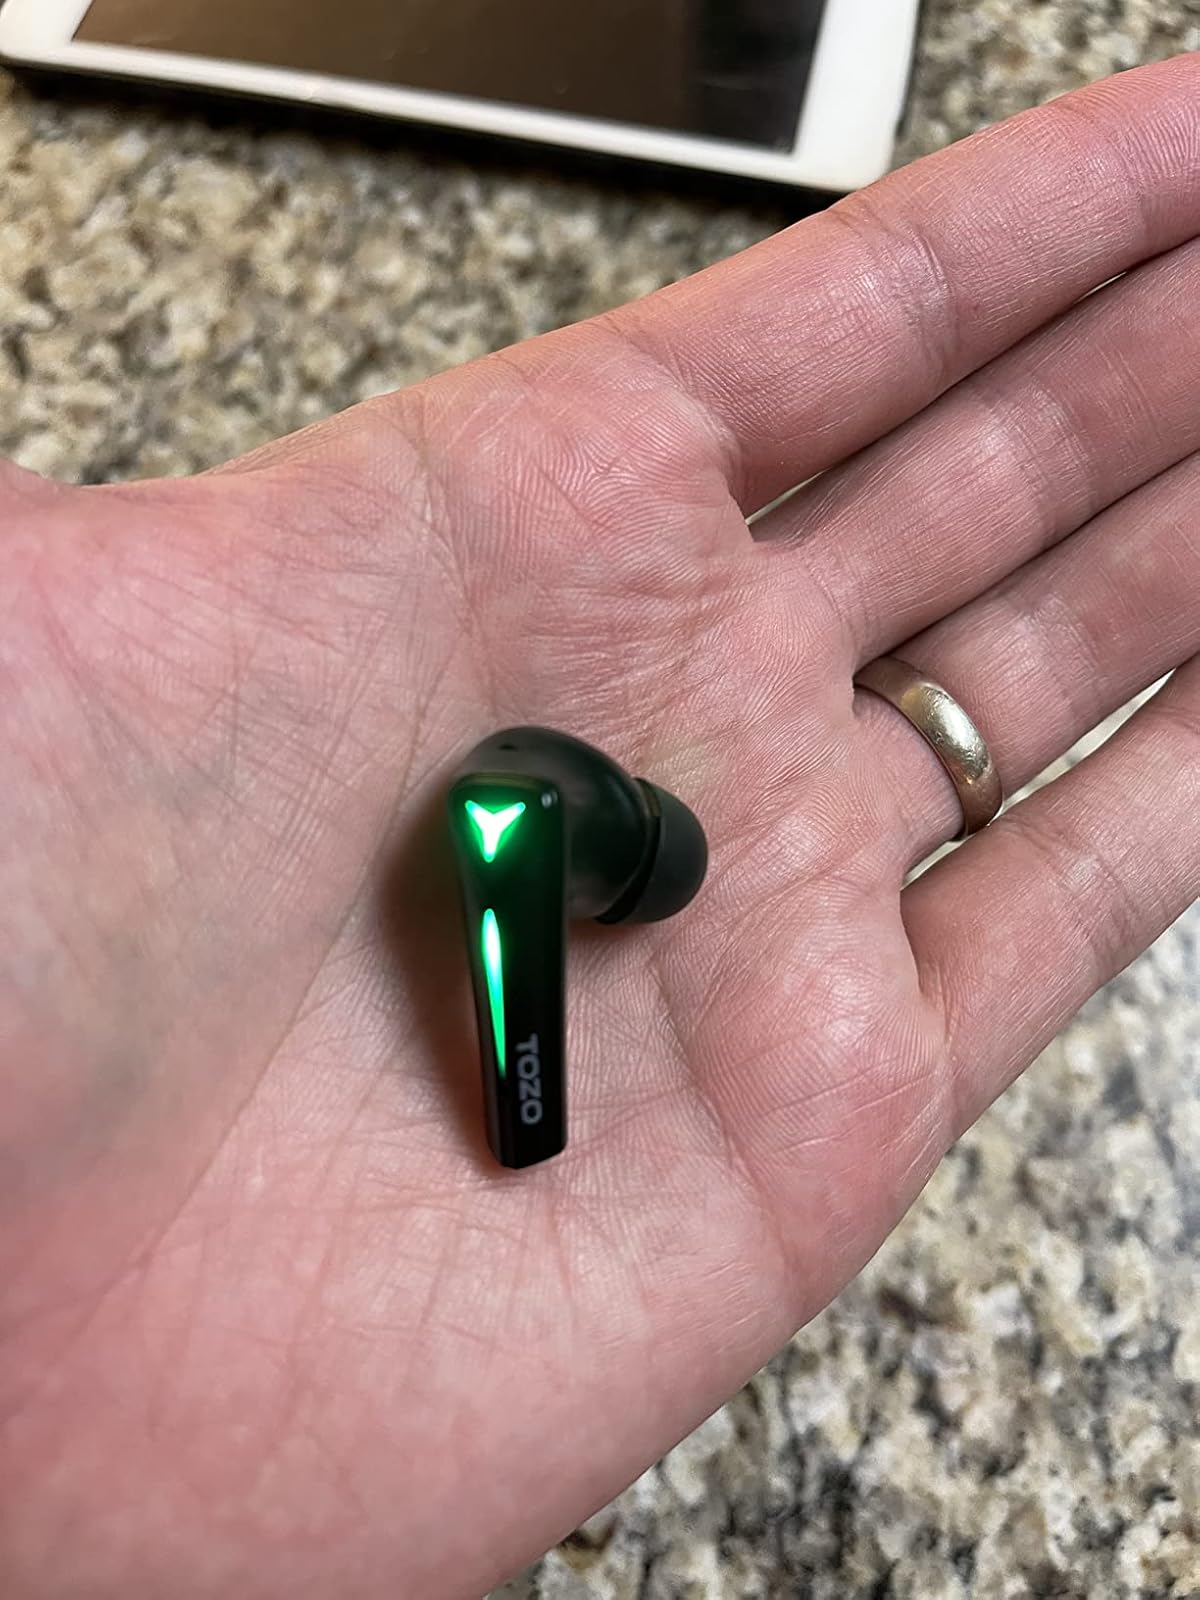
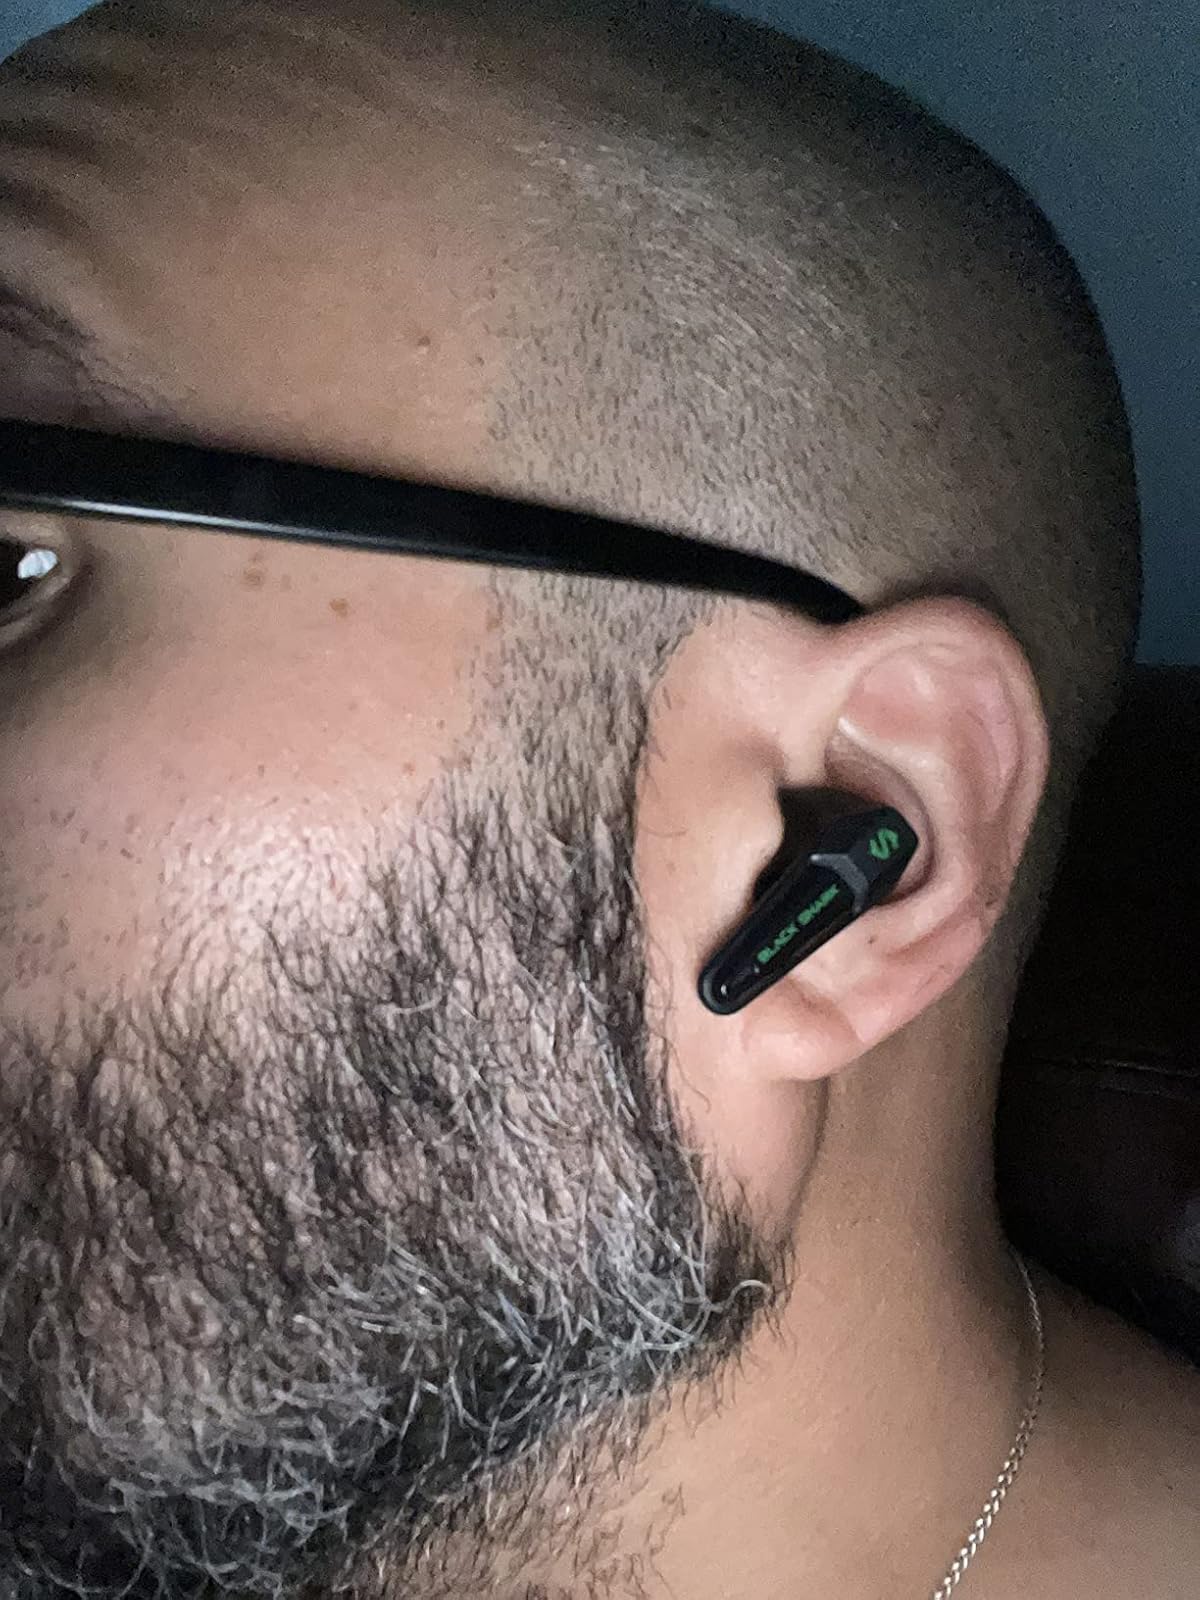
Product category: earbuds
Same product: no